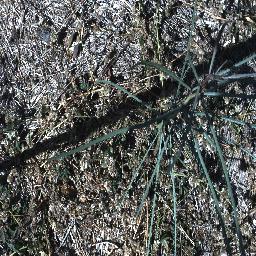
Label: parkinsonia